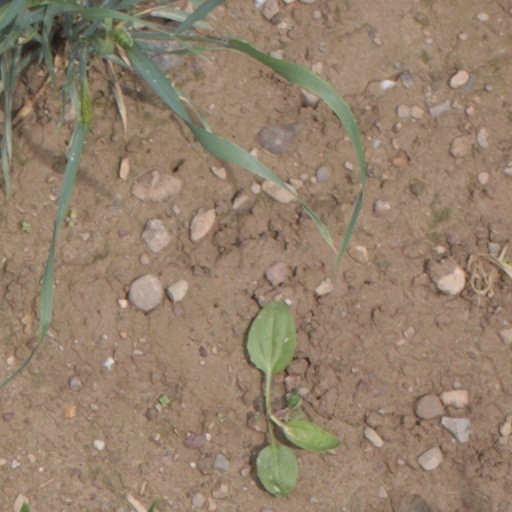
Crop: wheat